José María Abalo

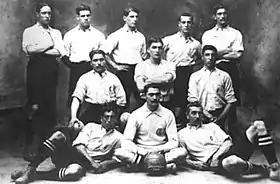
Deportivo Sala Calvet in 1908

Abalo settled in Coruña, where he tried to make football known as a sport among the young people of the city, teaching football to the youth and organizing the first football matches in the region, most of which between locals. The sport began to take root in the city and kept growing to the point that in 1903, some young people from the "Sala de armas Calvet", a gym that was then directed by the fencing champion Federico Calvet, began deserting it to follow Abalo in football practice. Later that same year, this group of football pioneers led by Abalo founded the "Foot-ball Corunna Club", the first club in the region. Initially, the club played in white or red, and sometimes on an entirely white uniform, but it later adopted a yellow and black striped shirt and white pants, with which the team appeared on 20 March 1904 at the albero of the Herculina Bullring in the "Plaza de Toros" in a match against a team known as "Diligent", which was made up of members of the officers of two British steamships. This was the first serious and proper football match in the city and it was surprisingly won 3–0 by the locals who, buoyed by their success, both sporting and social, continued to play meetings against the officers of the ships that docked at the Port of A Coruña. The popularity of football in La Coruña kept growing to the point that the Bullring soon became too small for this group of football pioneers, so they moved to the grounds of the so-called "Corralón da Gaiteira" ("Piper's Yard") were soon enabled as a permanent football field, the first of such in La Coruña.